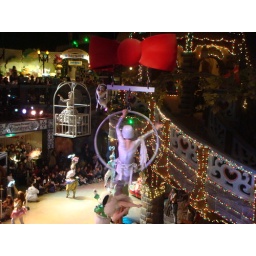
Birdcage girls!  Notice the horizontal one underneath the vertical sitting girl